Basilica of San Prudencio de Armentia

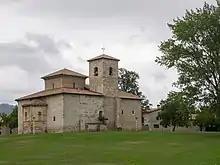
View of the basilica

The Basilica of San Prudencio de Armentia is a basilica located in Armentia, Vitoria-Gasteiz, Basque Country, Spain. It was built in the 12th-century in Romanesque style. The basilica lies on the Camino de Santiago.